Royal FC Mandel United

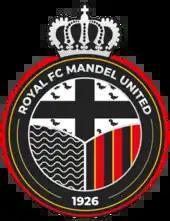

Royal FC Mandel United, commonly known as RFC Mandel United, formerly KFC Mandel United, is a football club based in Izegem, Belgium which is located in the Flemish Region. The club set to competing in the Belgian Division 2 from 2025–26, the fourth tier of Belgian football after promotion from Belgian Division 3 in 2024–25. The club was originally founded in 1926.